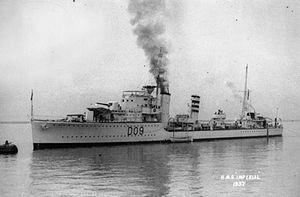
Le HMS Imperial est un destroyer de classe I construit pour la Royal Navy à la fin des années 1930.
La Classe I est un groupe de 9 destroyers de la Royal Navy lancée entre 1936 et 1937.